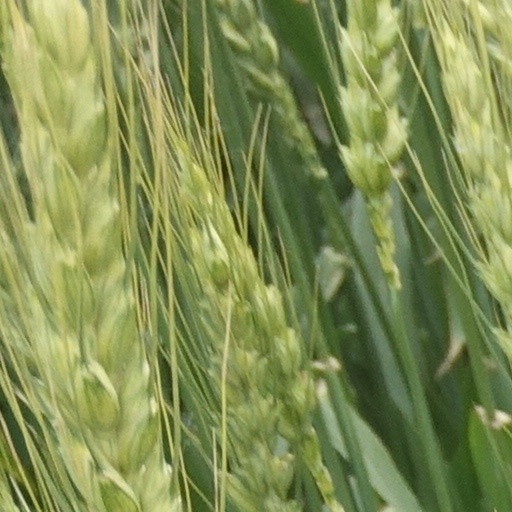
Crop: wheat